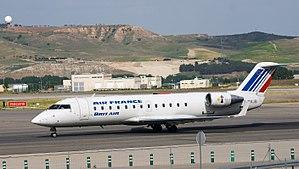
Brit Air était une compagnie aérienne régionale française créée le 26 juillet 1973, filiale d'Air France. Brit Air possédait la certification IOSA de l'IATA. Brit Air, Airlinair et Régional ont fusionné au sein de la compagnie Hop ! Air France le 31 mars 2013.